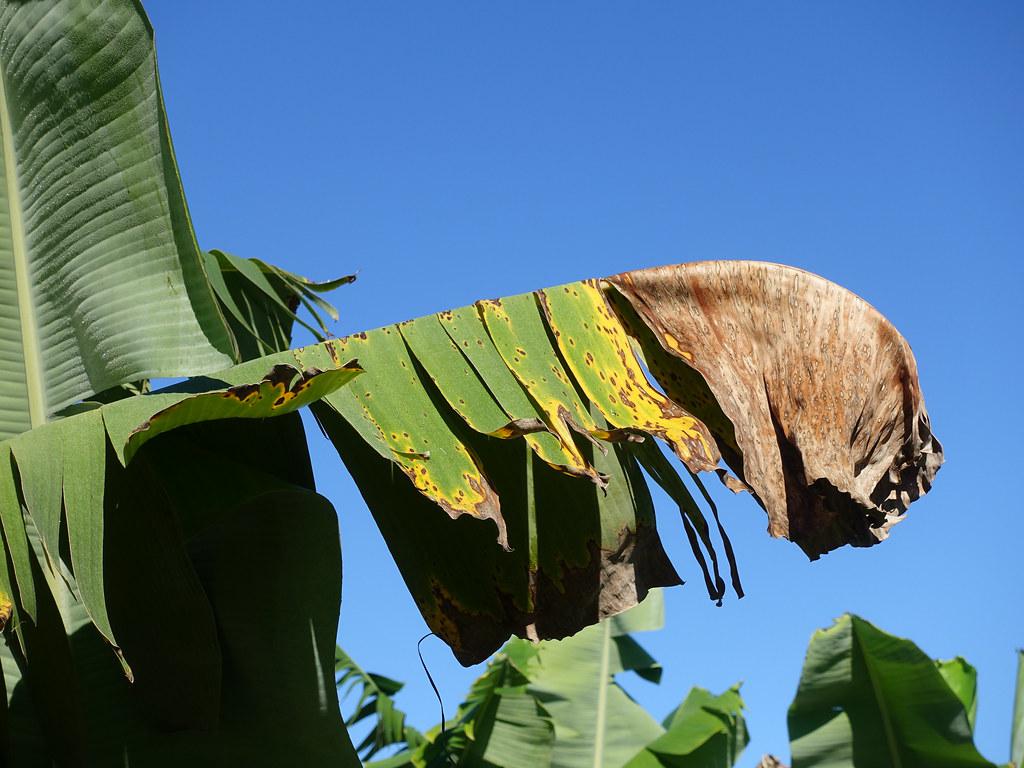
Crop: unknown
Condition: banana_banana_black_streak_banana_black_sigatoka_()